Toka (Pukapuka)

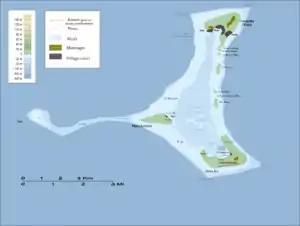
Map of Pukapuka Atoll

Toka is a sand cay in the Pukapuka atoll of the Cook Islands. The cay is to the west of the atoll, separated from the island of Motu Kotawa by a reef. It is regulated by the village of Yato, and is extremely dangerous to land on.